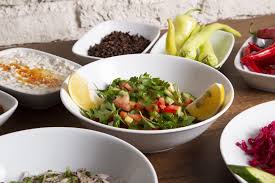
Label: shepherd_salad